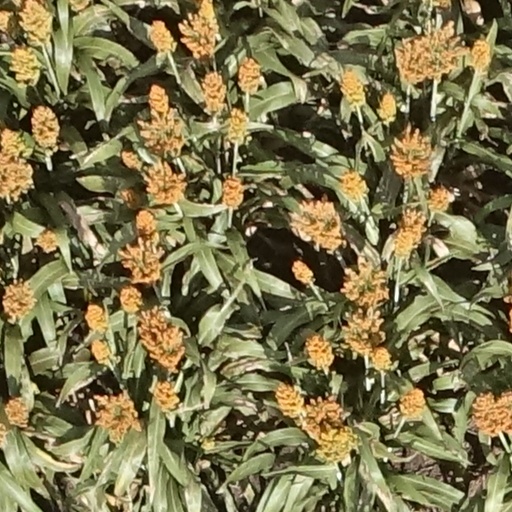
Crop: sorghum